John Close

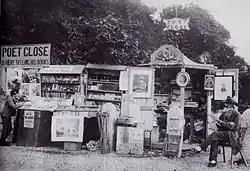
The poet at his Bowness bookstall in 1875

An indefatigable self-promoter and in a position to publish his own work regardless of quality, Close renamed his place of business 'Poet's Hall'. He also formed an alliance with local photographer Moses Bowness. While the latter mass-produced publicity photographs of him and sold his books, Close wrote about and advertised the Bowness studio in his publications. Those for tourist consumption ranged from the two-page “Impromptu Poem: On the Beauties of Windermere and Carver's Memorial Church” (1880) to the 64 illustrated pages of “Poet Close's Grand Lake Book” (1869). The breadth of local coverage included the 34 stanzas of “The Windermere Regatta” (1866), the three-page “Grand Marriage Poem on the Marriage of the Earl of Lonsdale” (1878) and the four-page blank verse “Grand Electioneering Poem” (1880).